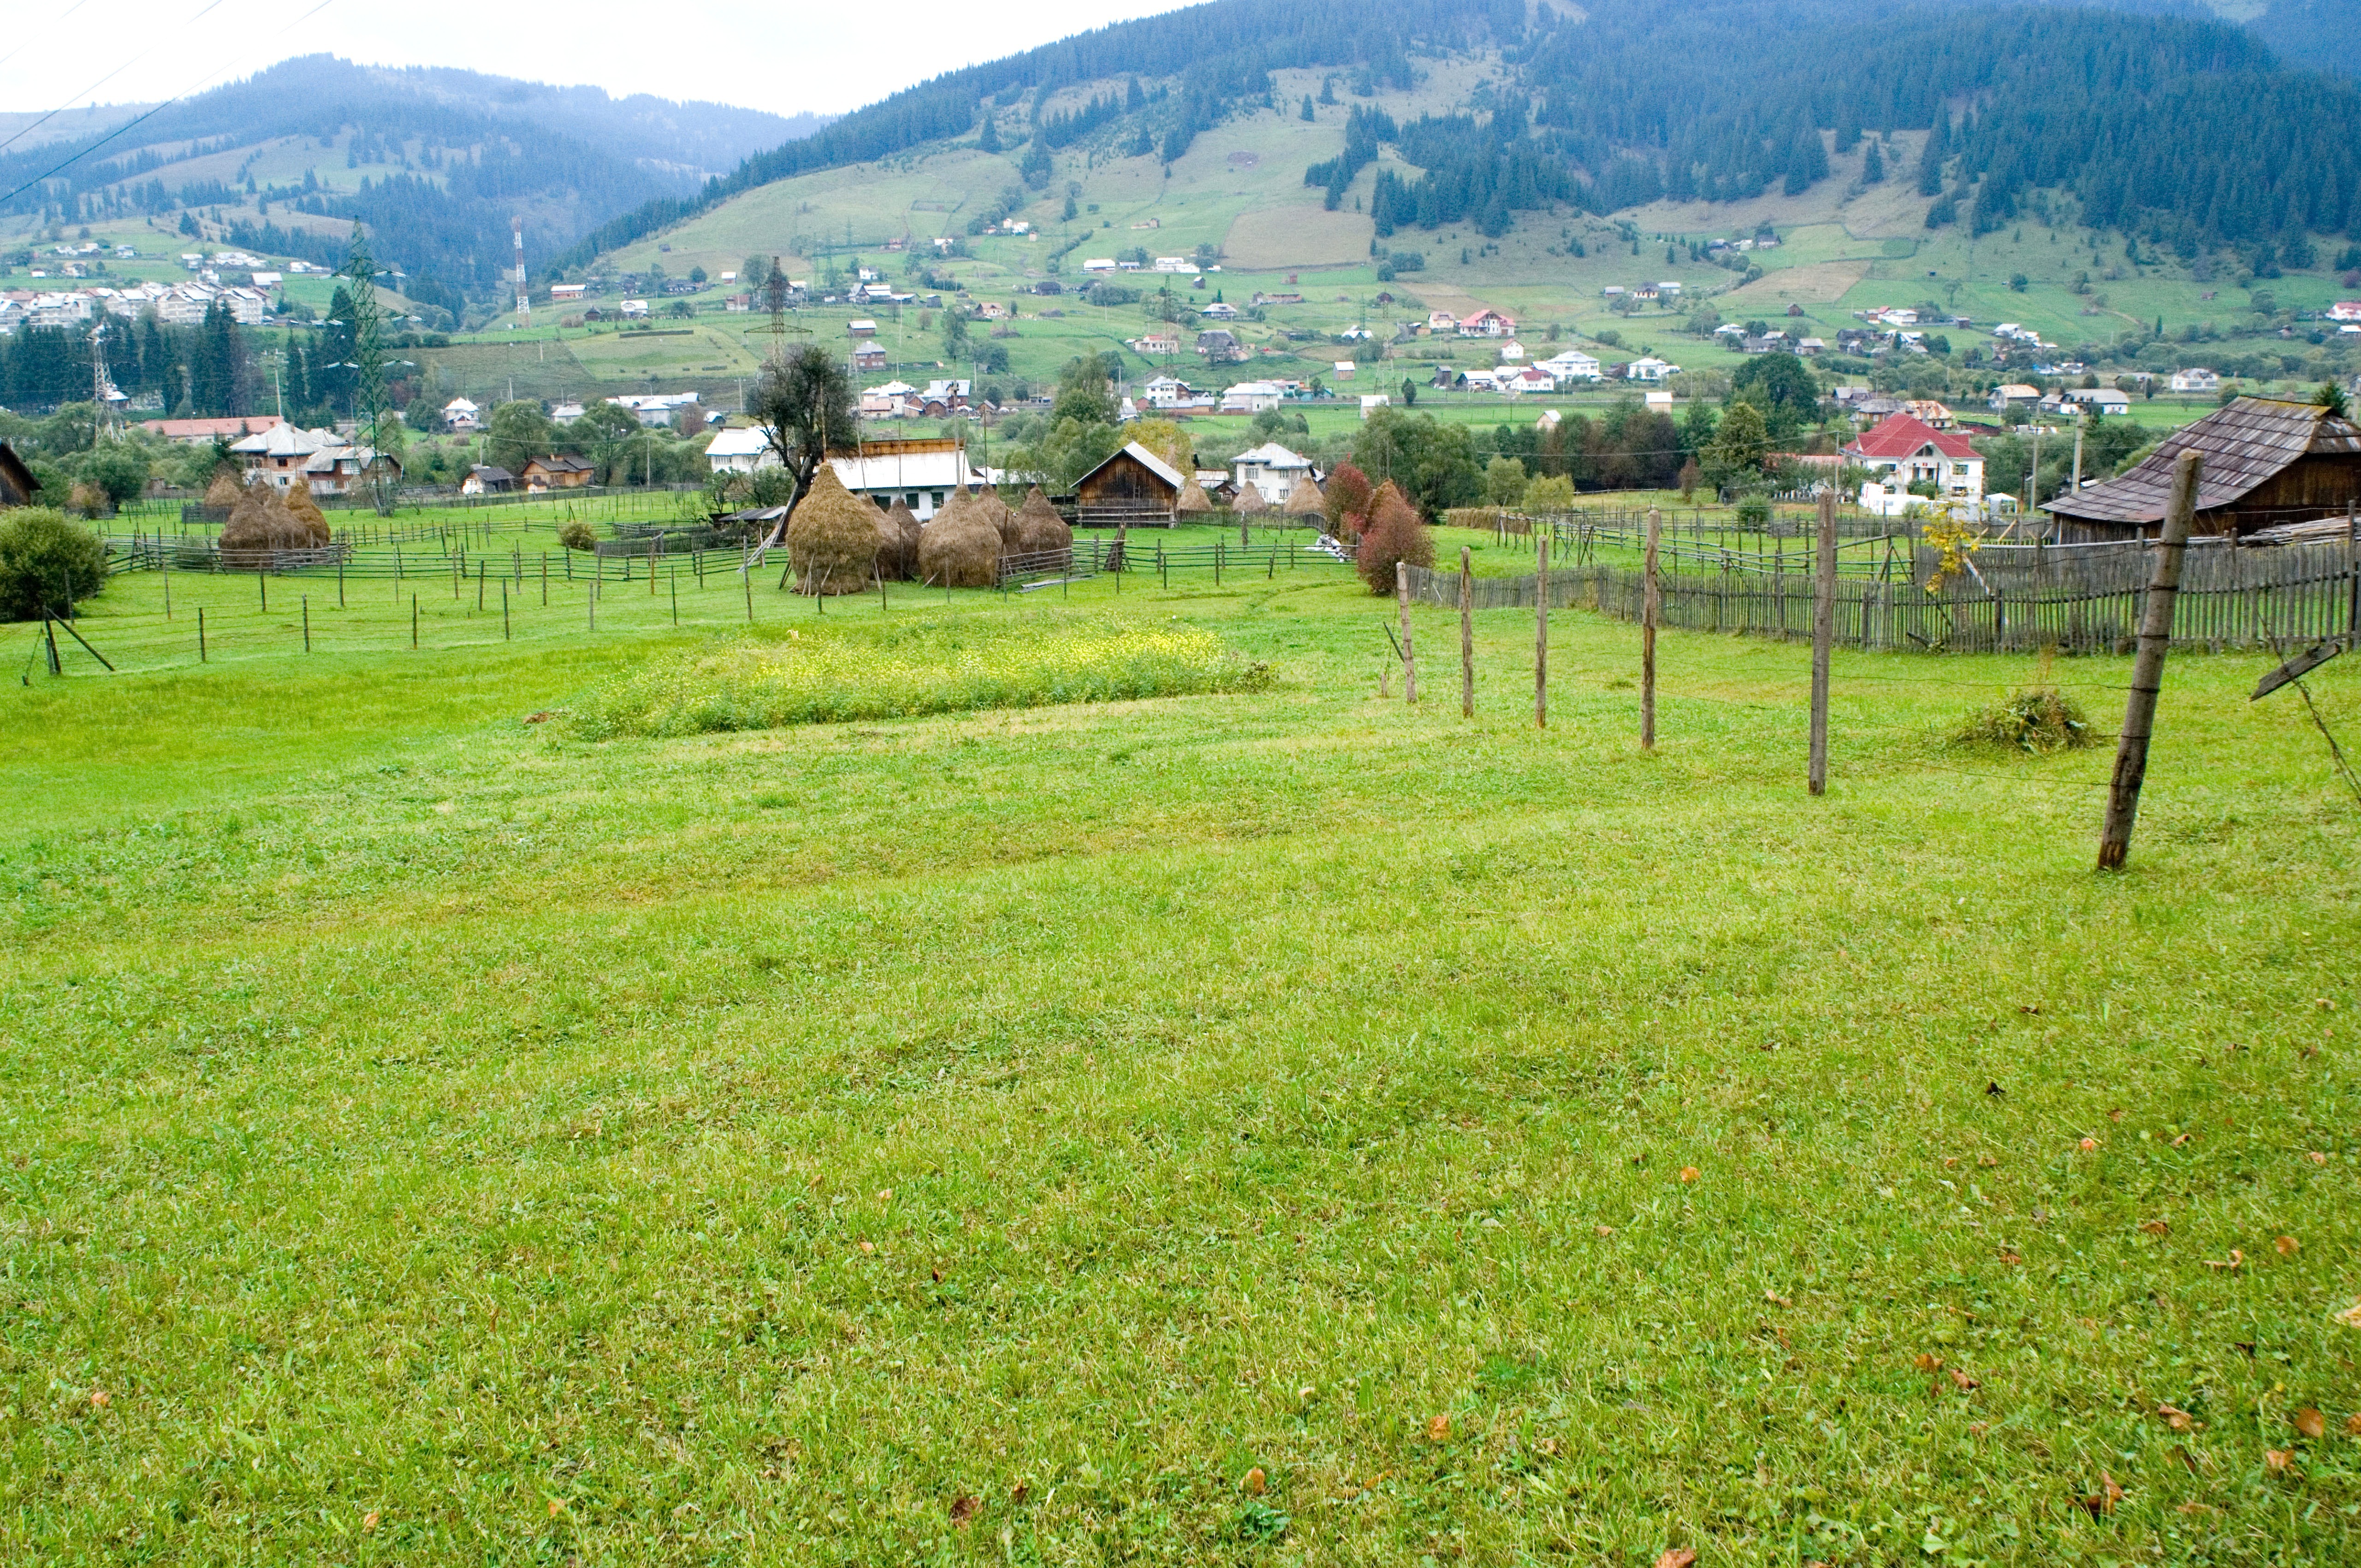
landscape, nature, grass, field, farm, lawn, meadow, prairie, countryside, hill, town, valley, mountain range, country, summer, village, spring, scenic, pasture, grazing, ranch, agriculture, plain, outside, fields, buildings, mountains, grassland, plantation, plateau, vista, romania, rural area, paddy field, land lot